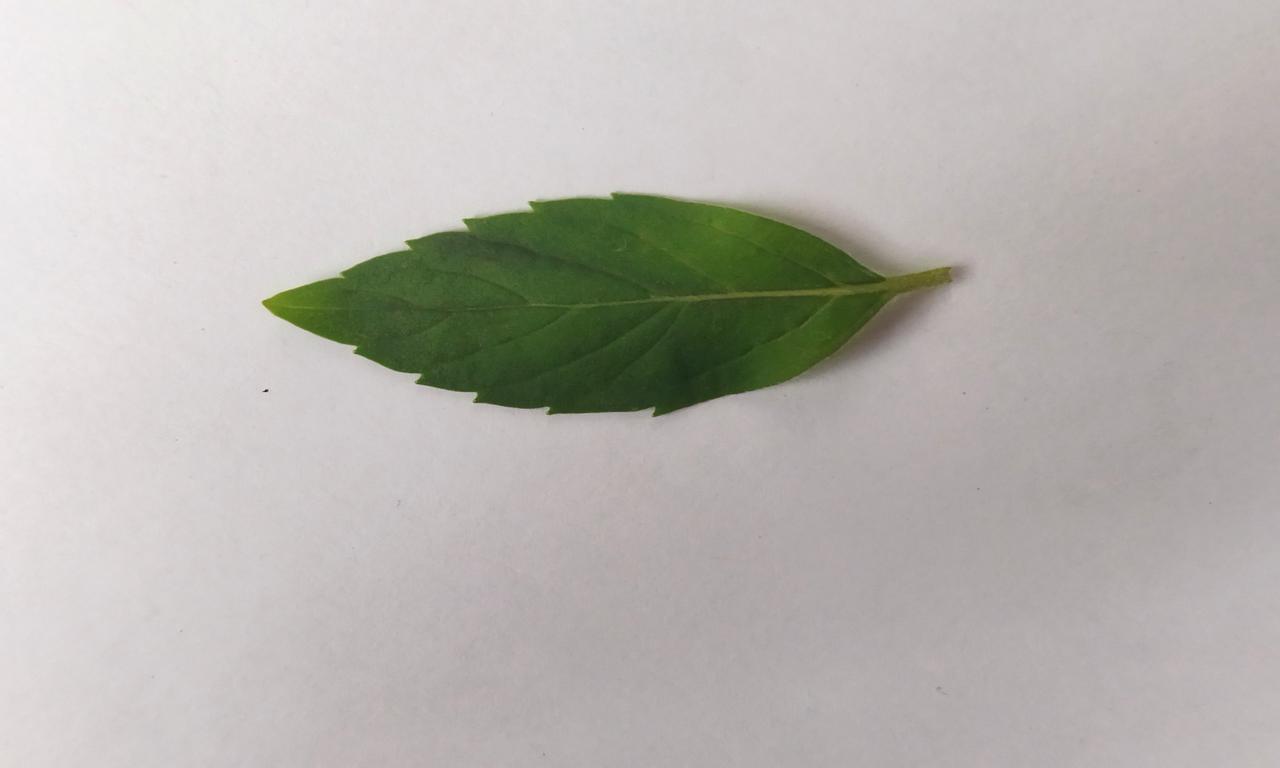
Label: Fresh